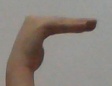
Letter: haa